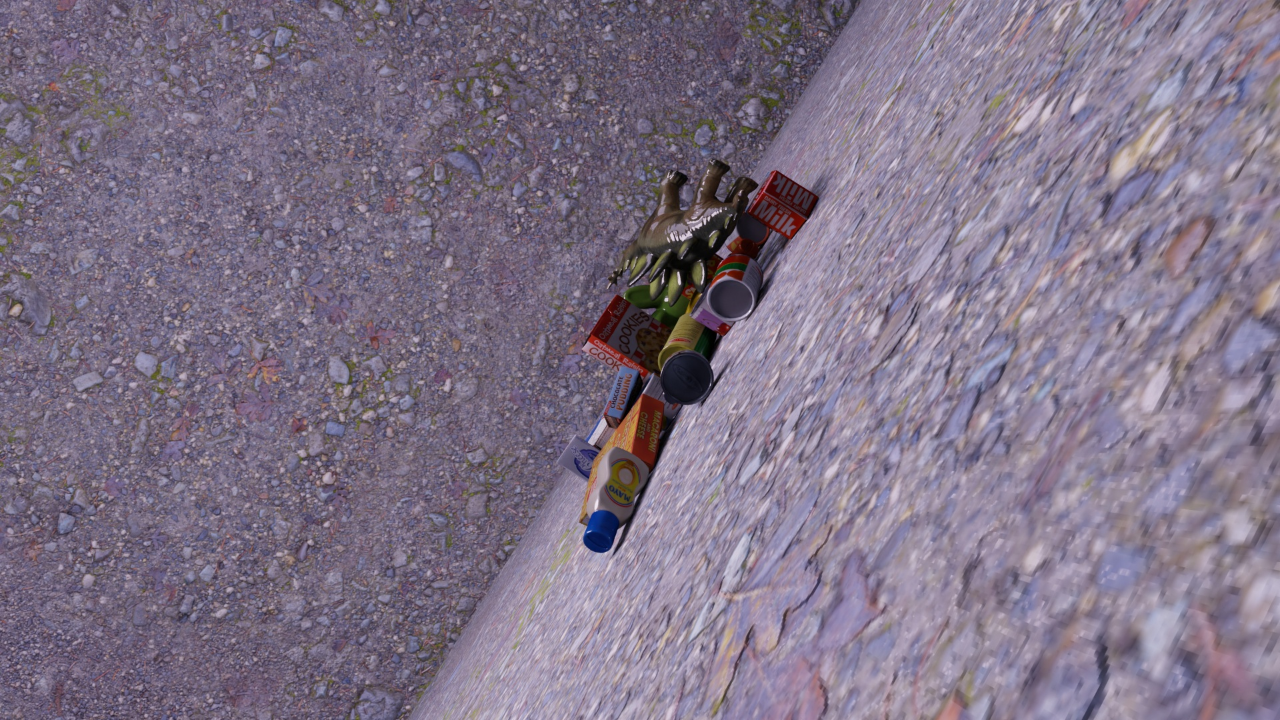
Question:
What are the five normalized (x, y) points between 0 and 1 in the image that outline the grasp plane for the box of instant chocolate pudding? Your answer should be as Grasp center: [], Left finger base: [], Right finger base: [], Left finger tip: [], Right finger tip: [].
Answer: Grasp center: [0.480469, 0.556944], Left finger base: [0.504687, 0.584722], Right finger base: [0.455469, 0.529167], Left finger tip: [0.504687, 0.586111], Right finger tip: [0.457031, 0.533333]